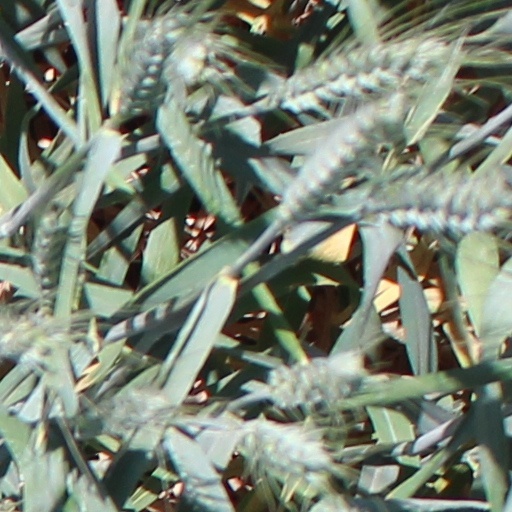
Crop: wheat